Ipoh

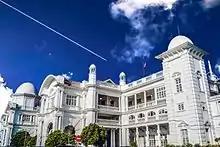
Ipoh Railway Station

The old interstate Federal Route 1 connects Ipoh with other major towns and cities in peninsular Malaysia, for example to Alor Setar, Taiping and Penang to the north and Tapah, Kuala Lumpur, Seremban and even Johor Bahru in the south. Motorists from the east coast can use Federal Route 4 (from Gerik) in northern Perak or Federal Route 185 (from Cameron Highlands).